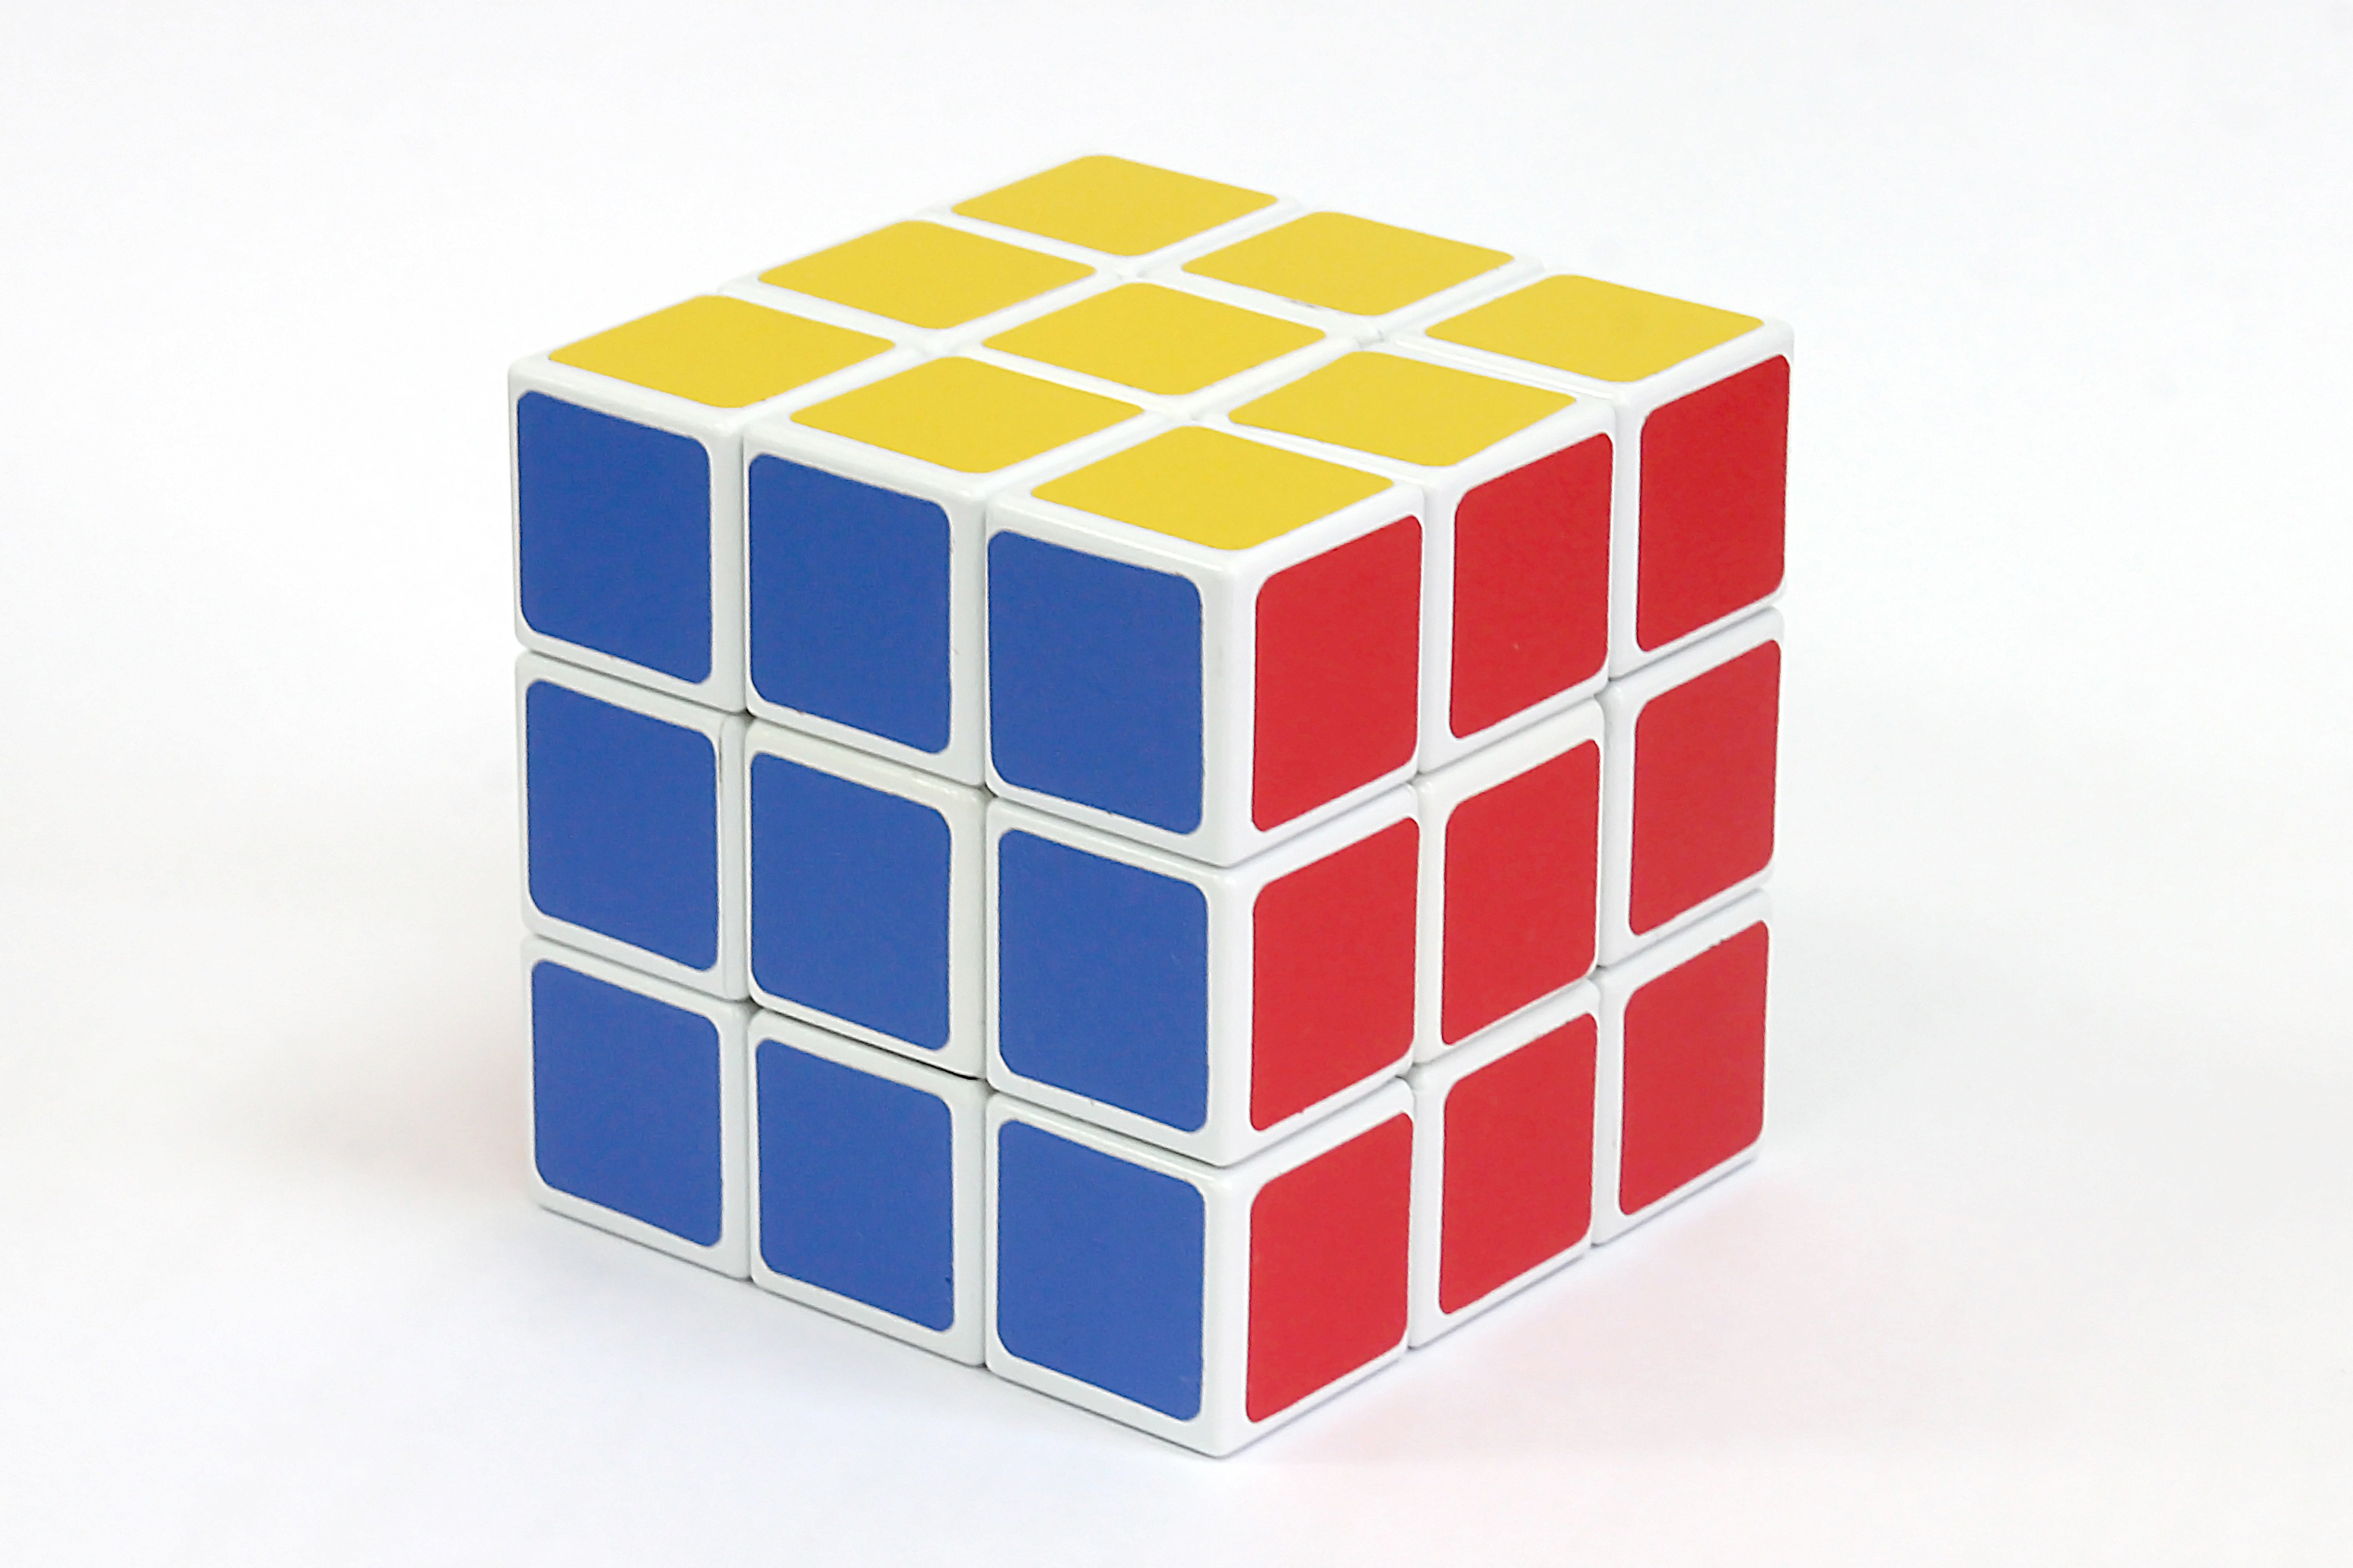
game, play, pattern, square, toy, font, creativity, design, brain, cube, puzzle, problem, rubik, solve, rubik's cube, rubik cube, mechanical puzzle